The Crazies (2010 film)

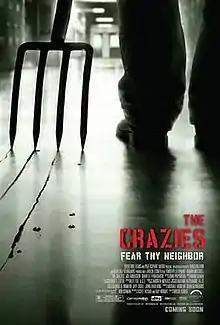
Theatrical release poster

The Crazies is a 2010 science fiction horror film directed by Breck Eisner from a screenplay from Scott Kosar and Ray Wright. The film is a remake of the 1973 film of the same name and stars Timothy Olyphant, Radha Mitchell, Joe Anderson and Danielle Panabaker. George A. Romero, who wrote and directed the original, served as an executive producer. It is about a fictional Iowa town that becomes afflicted by a biological agent that turns those infected into violent killers. The film was released on February 26, 2010, and grossed $54 million on a $20 million budget. It received mixed reviews according to Metacritic, with the critical summary on Rotten Tomatoes calling the film "tense, nicely shot, and uncommonly intelligent".